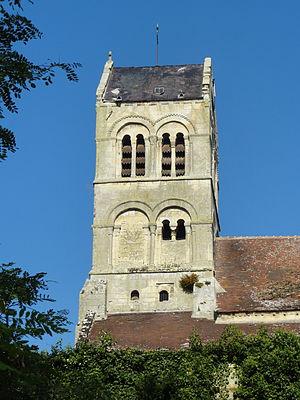
Église Saint-Rémi d'Orrouy - voir titre.
L'église Saint-Rémi est une église catholique paroissiale située à Orrouy, dans l'Oise, en France. C'est l'une des très rares églises à posséder un clocher-porche roman, des années 1130, largement inspiré de la tour occidentale de Morienval. La nef basilicale, bâtie après le clocher, a déjà des grandes arcades en tiers-point, mais n'est pas conçue pour être voûtée. Les fenêtres, situées au-dessus des piliers, sont aujourd'hui obturées par les toitures des bas-côtés. Le plafond plat date des alentours de 1760. Plus élevé que la nef est le chœur-halle gothique flamboyant terminé vers 1540. Son plan s'inscrit dans un rectangle, et ses six travées sont voûtées à la même hauteur. L'exécution est soignée, de même que la décoration des contreforts, assez insolite, mais l'architecture ne fait guère preuve d'originalité à l'intérieur, où les voûtes et les piliers notamment sont d'une grande simplicité. Le principal attrait du chœur sont ces cinq verrières Renaissance du début des années 1540, qui constituent l'un des ensembles les plus importants de cette époque dans les églises rurales du département.